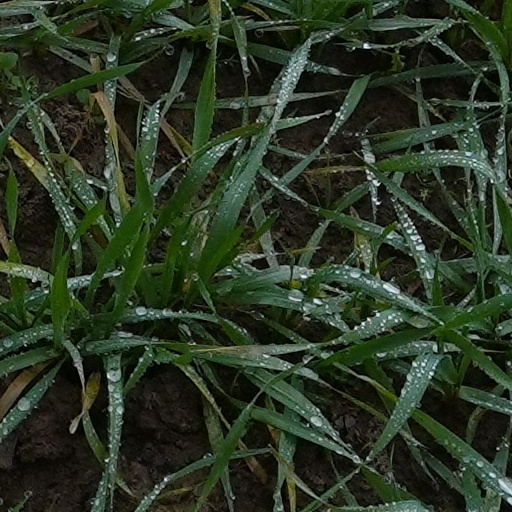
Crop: wheat